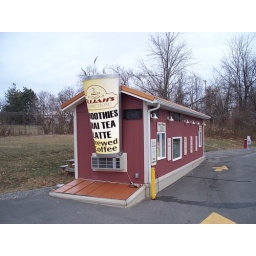
Interesting cup and building for Elijah's Gourmet Coffee in Bellefontaine, Ohio.